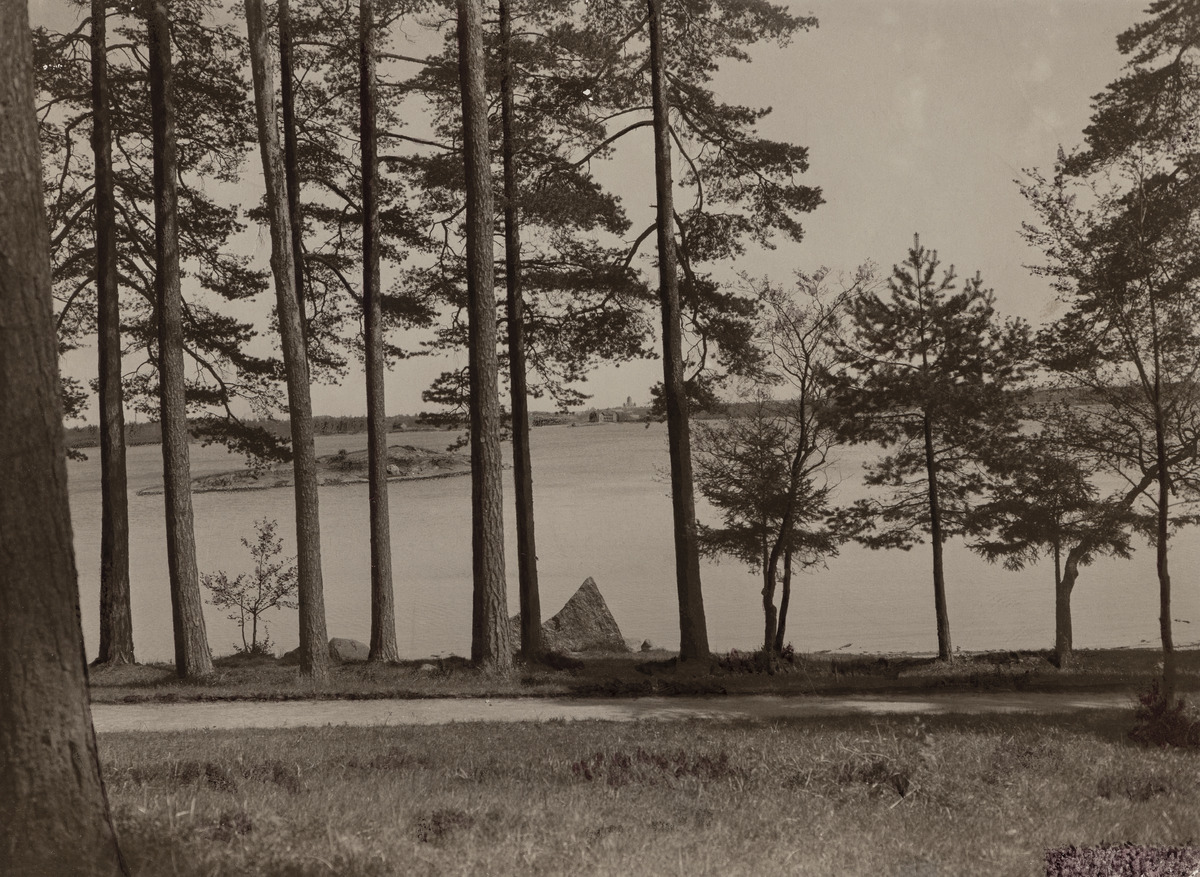
Seurasaari, näköala kohti Helsingin keskustaa, horisontissa näkyy Nikolainkirkko
sisällön kuvaus: Seurasaari, näköala kohti Helsingin keskustaa, horisontissa näkyy Nikolainkirkko. mustavalkoinen
Ajankohta: kuvausaika 1890 -luku
Paikka: Suomi, Uusimaa, Helsinki, Meilahti Helsinki, Seurasaari
Aiheet: museot, ulkomuseot, saaret, merialueet, kirkot